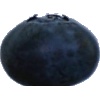
Label: blueberry